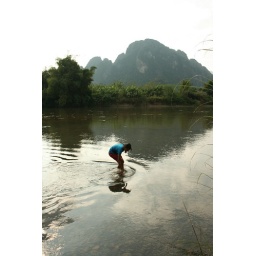
girl in the nam ou river near vang vieng